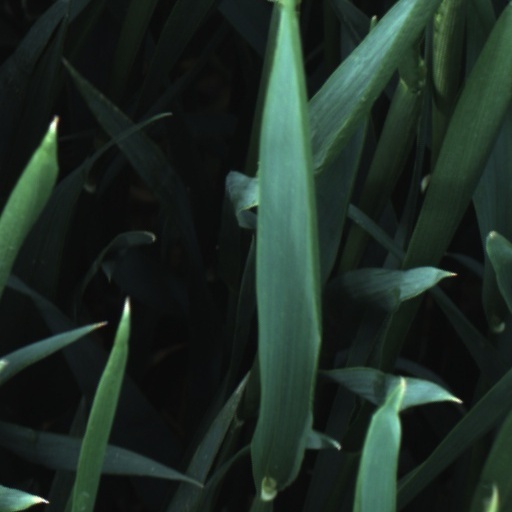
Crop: wheat